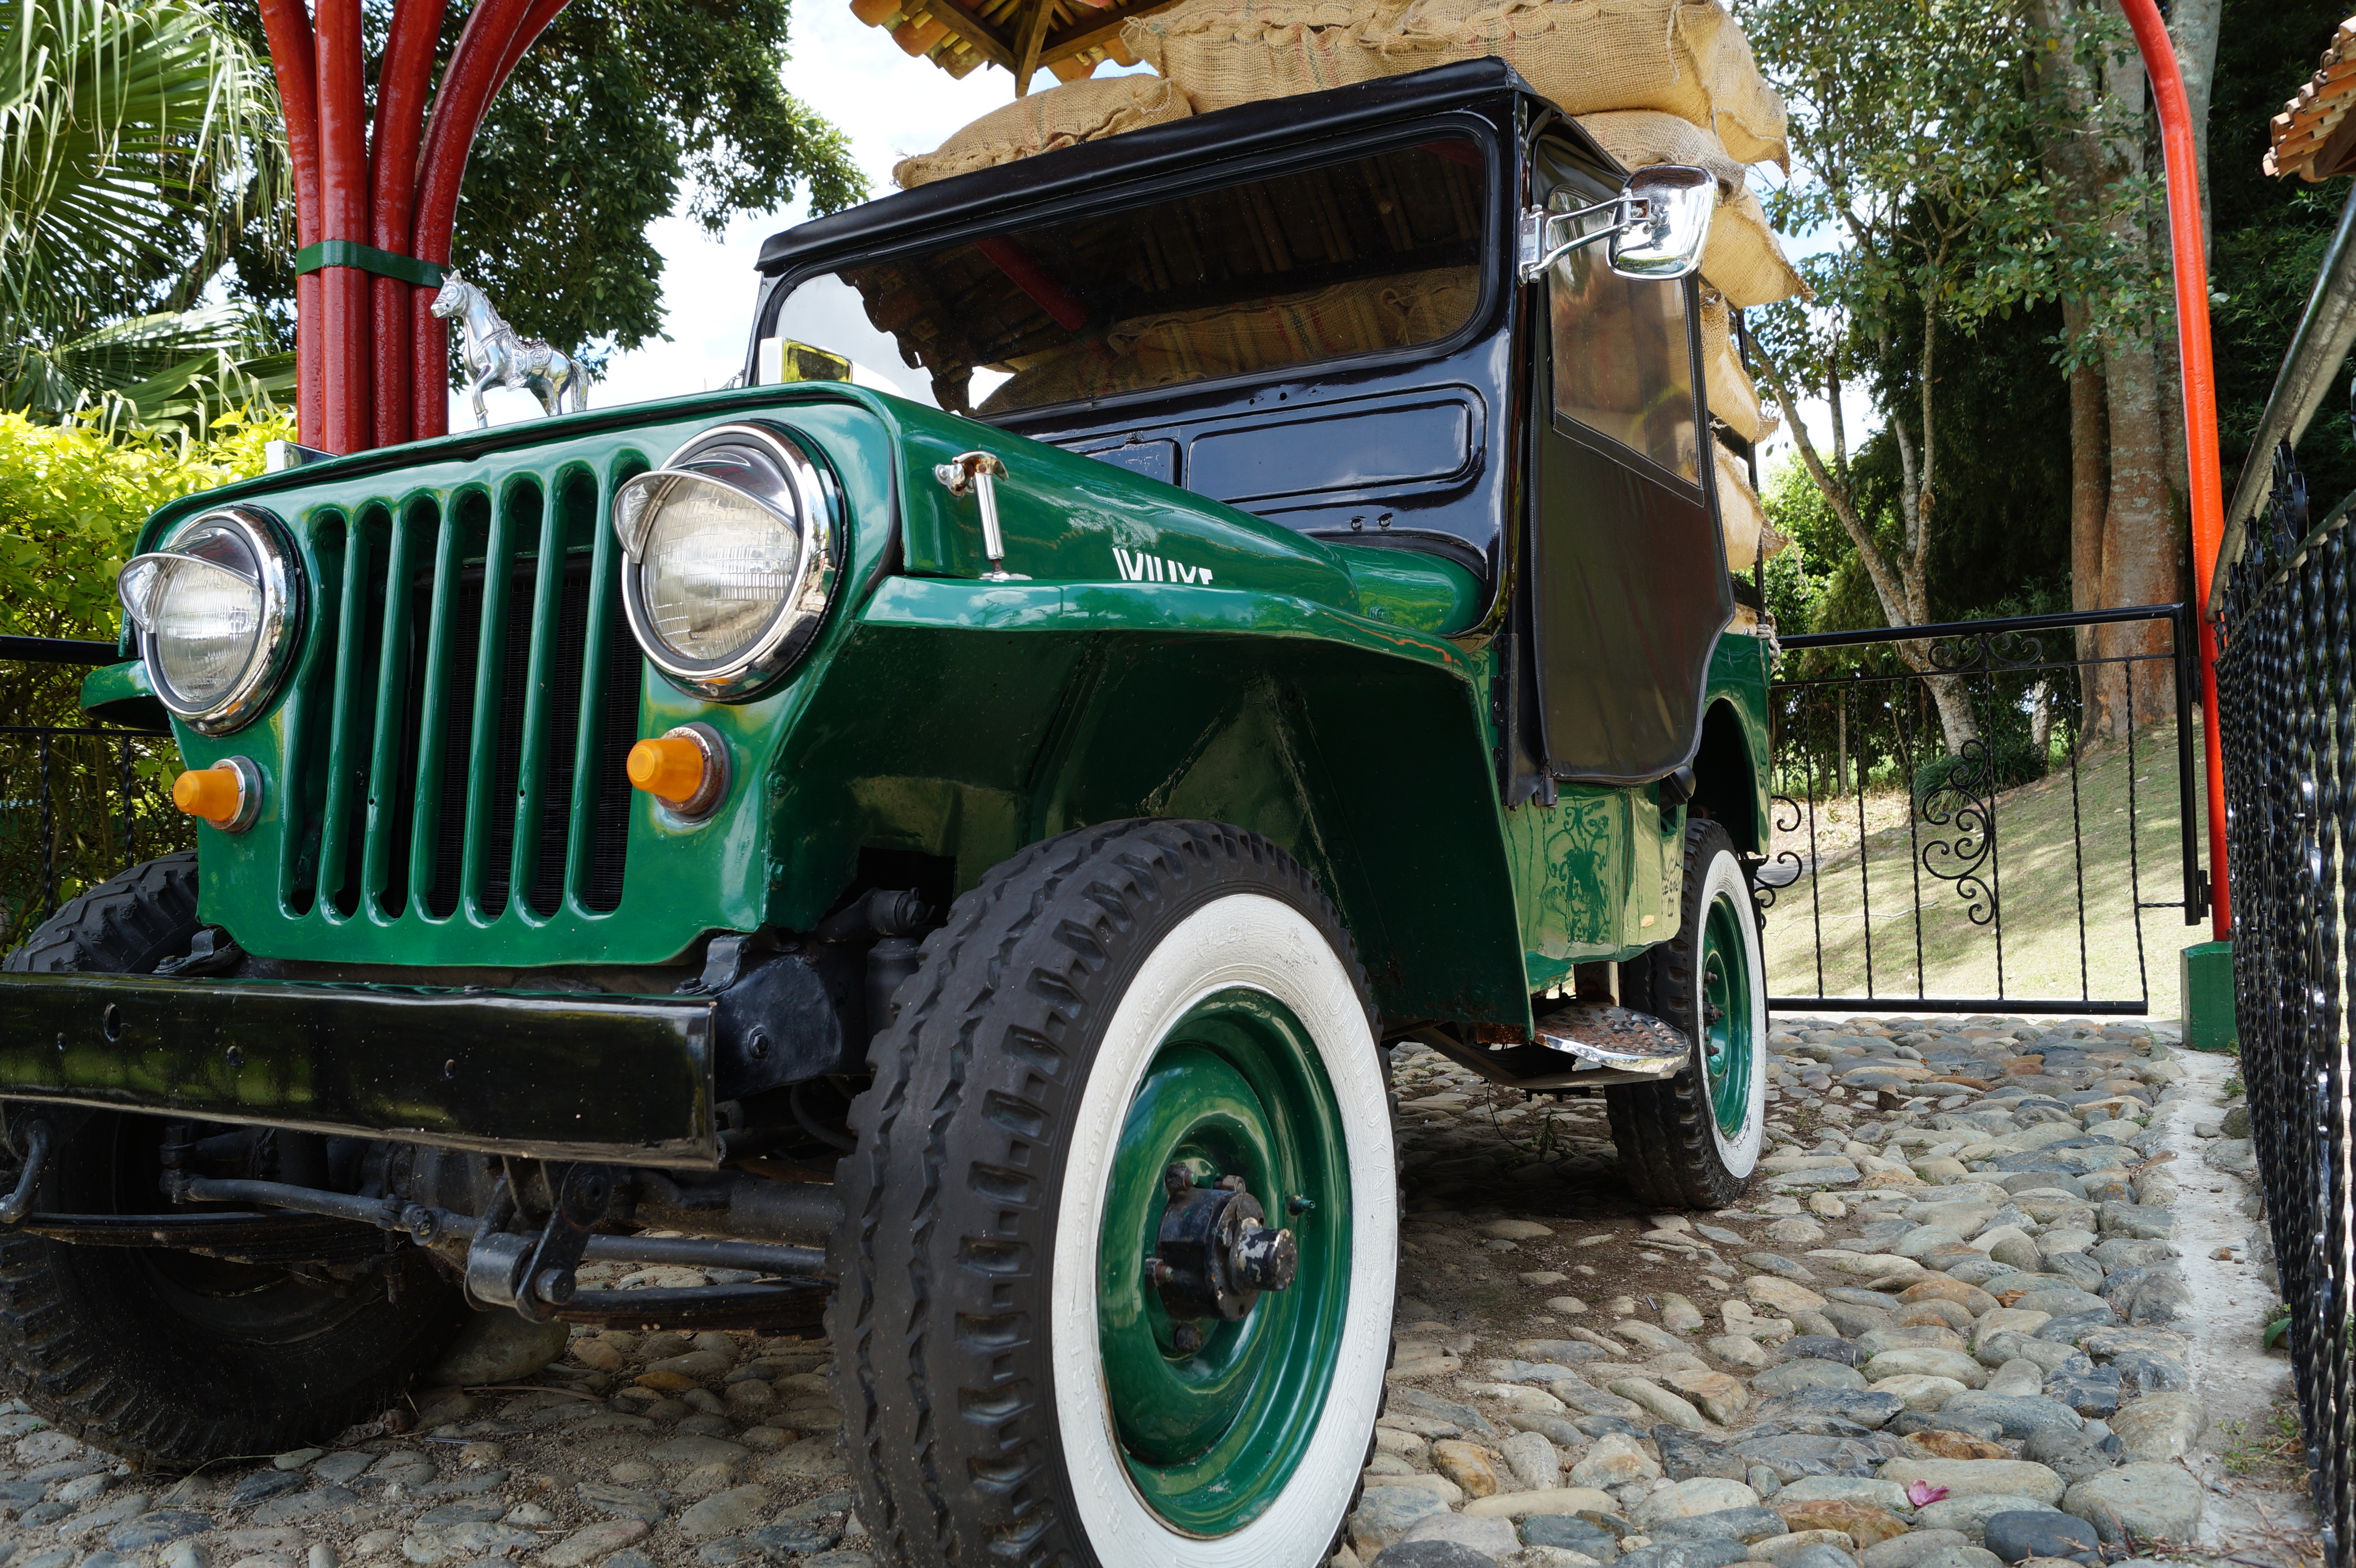
car, wheel, jeep, vehicle, motor vehicle, vintage car, bumper, willis, antique car, off road vehicle, land vehicle, automobile make, automotive exterior, off roading, jeep cj, jeep dj, jeepao, jeep coffee, willis coffee